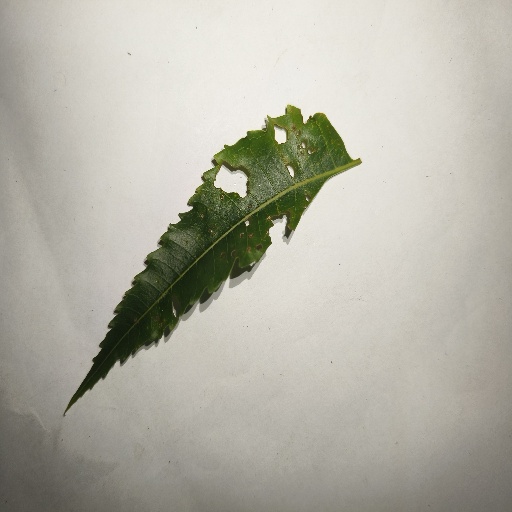
Species: Neem
Leaf condition: Shot Hole Leaf